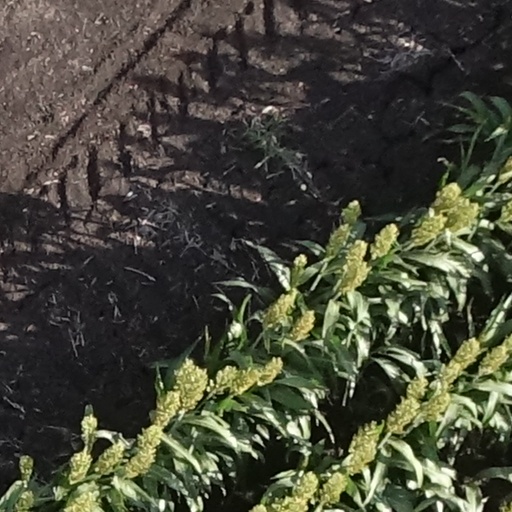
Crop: sorghum